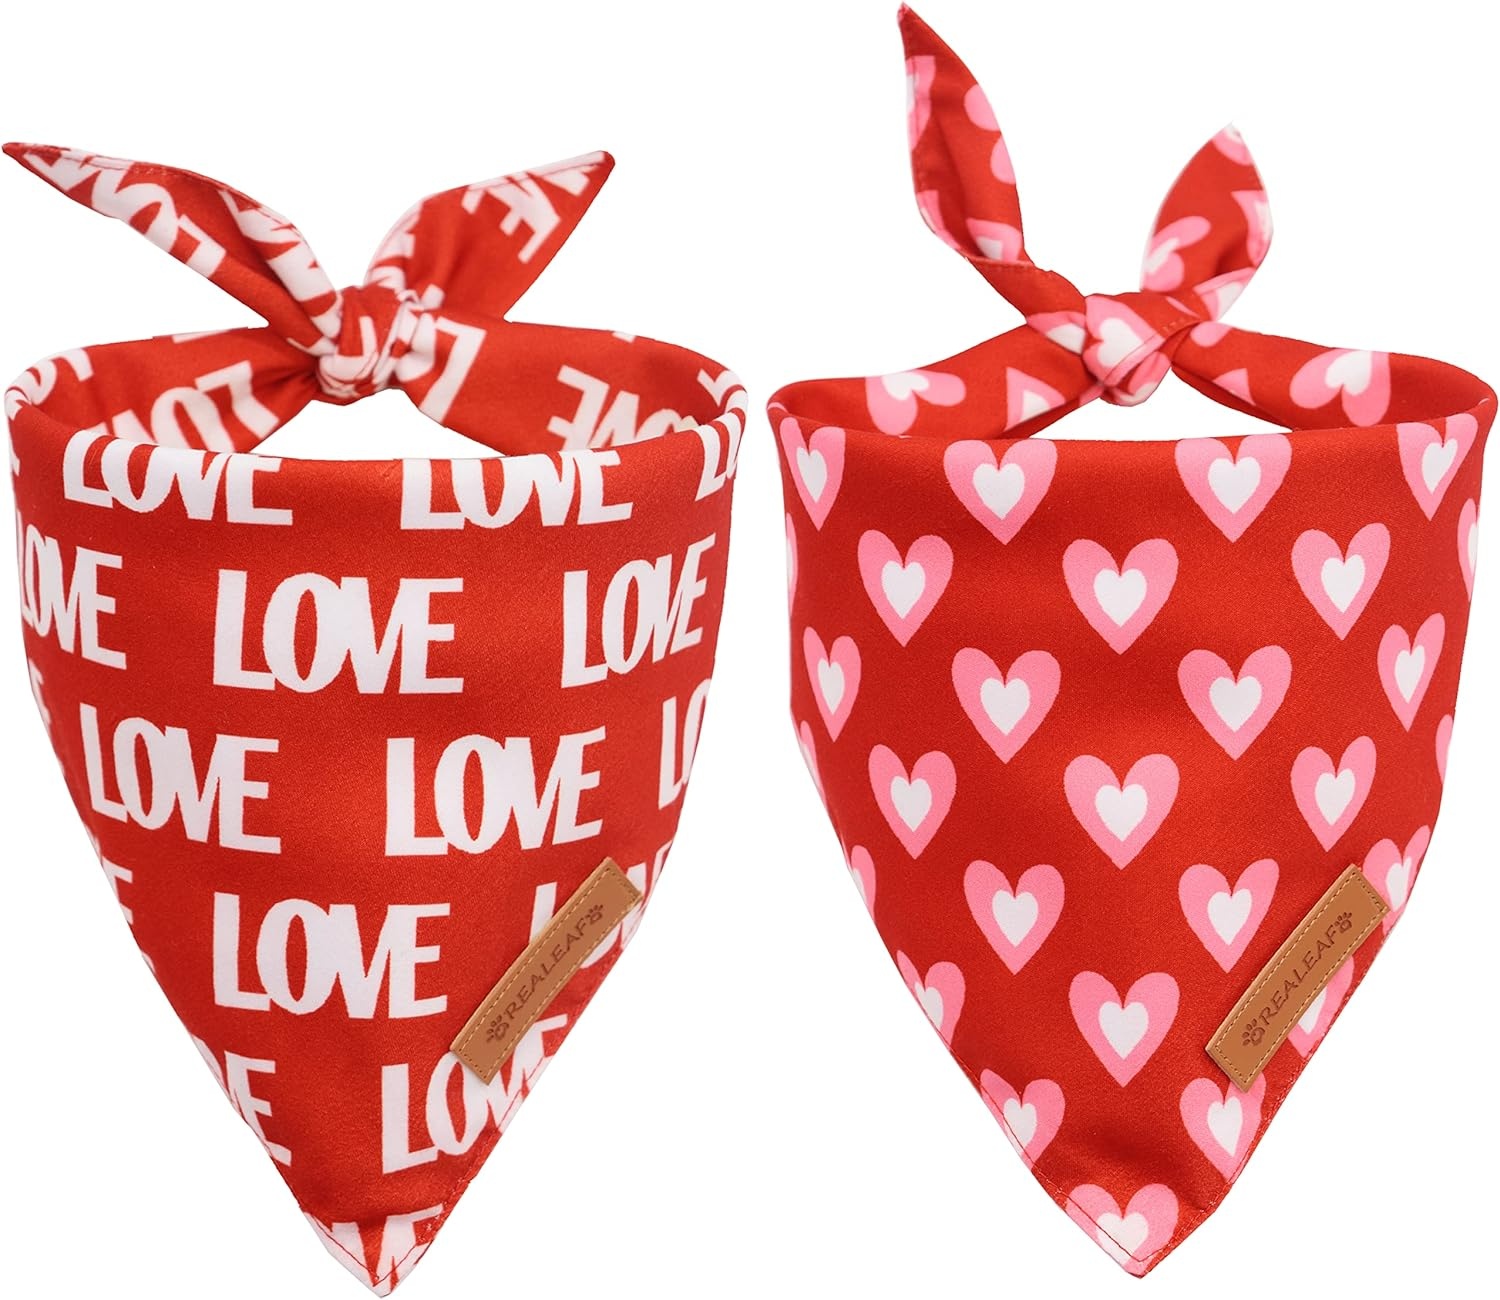
Realeaf Love Dog Bandanas 2 Pack, Triangle Reversible Mothers Day Valentine's Day Pet Scarf for Boy and Girl, Premium Durable Fabric, Holiday Bandana for Small and Medium Dogs (Small)
Overview Size : Small Neck Size : 12.00 Occasion : Valentine's Day Theme : Valentine's Day Special Feature : Adjustable, Durable, Reversible About this item [ PREMIUM QUALITY MATERIAL ]:Dual-layer design for added durability and not easy to be bitten by pets,which will outlast all of your dog's adventures. [ VALENTINE DAY DESIGN ]:They are designed with wedding and Valentine's day theme, cute and fashionable. Love pattern will never go out of style. [ MULTI SIZES ]:Small fits necks up to 12 inches. Large fits necks up to 16 inches.X-Large fits necks up to 21 inches. Available in three sizes, almost all breeds of dogs can find a suitable size dog scarf. [ OCCASIONS ]: Great item for wedding and Valentine's day. Ideal for photo shot, parties and lovers gift.
Brand: Realeaf
Category: Animals & Pet Supplies > Pet Supplies > Pet Apparel > Pet Bandanas